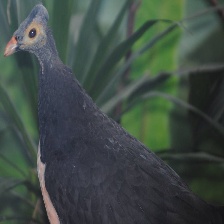
Species: MALEO
Scientific name: MACROCEPHALON MALEO